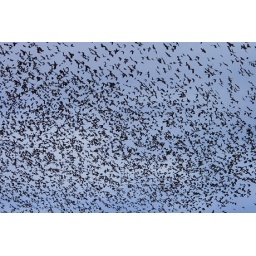
A flock of birds fills the sky in Southeast Colorado